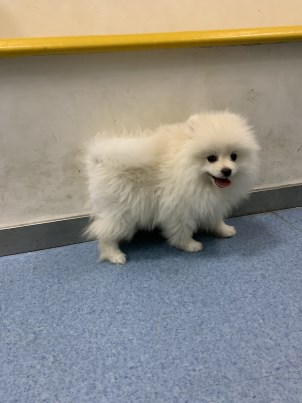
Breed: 1936-n000005-Pomeranian